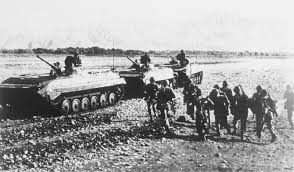
Label: BMP